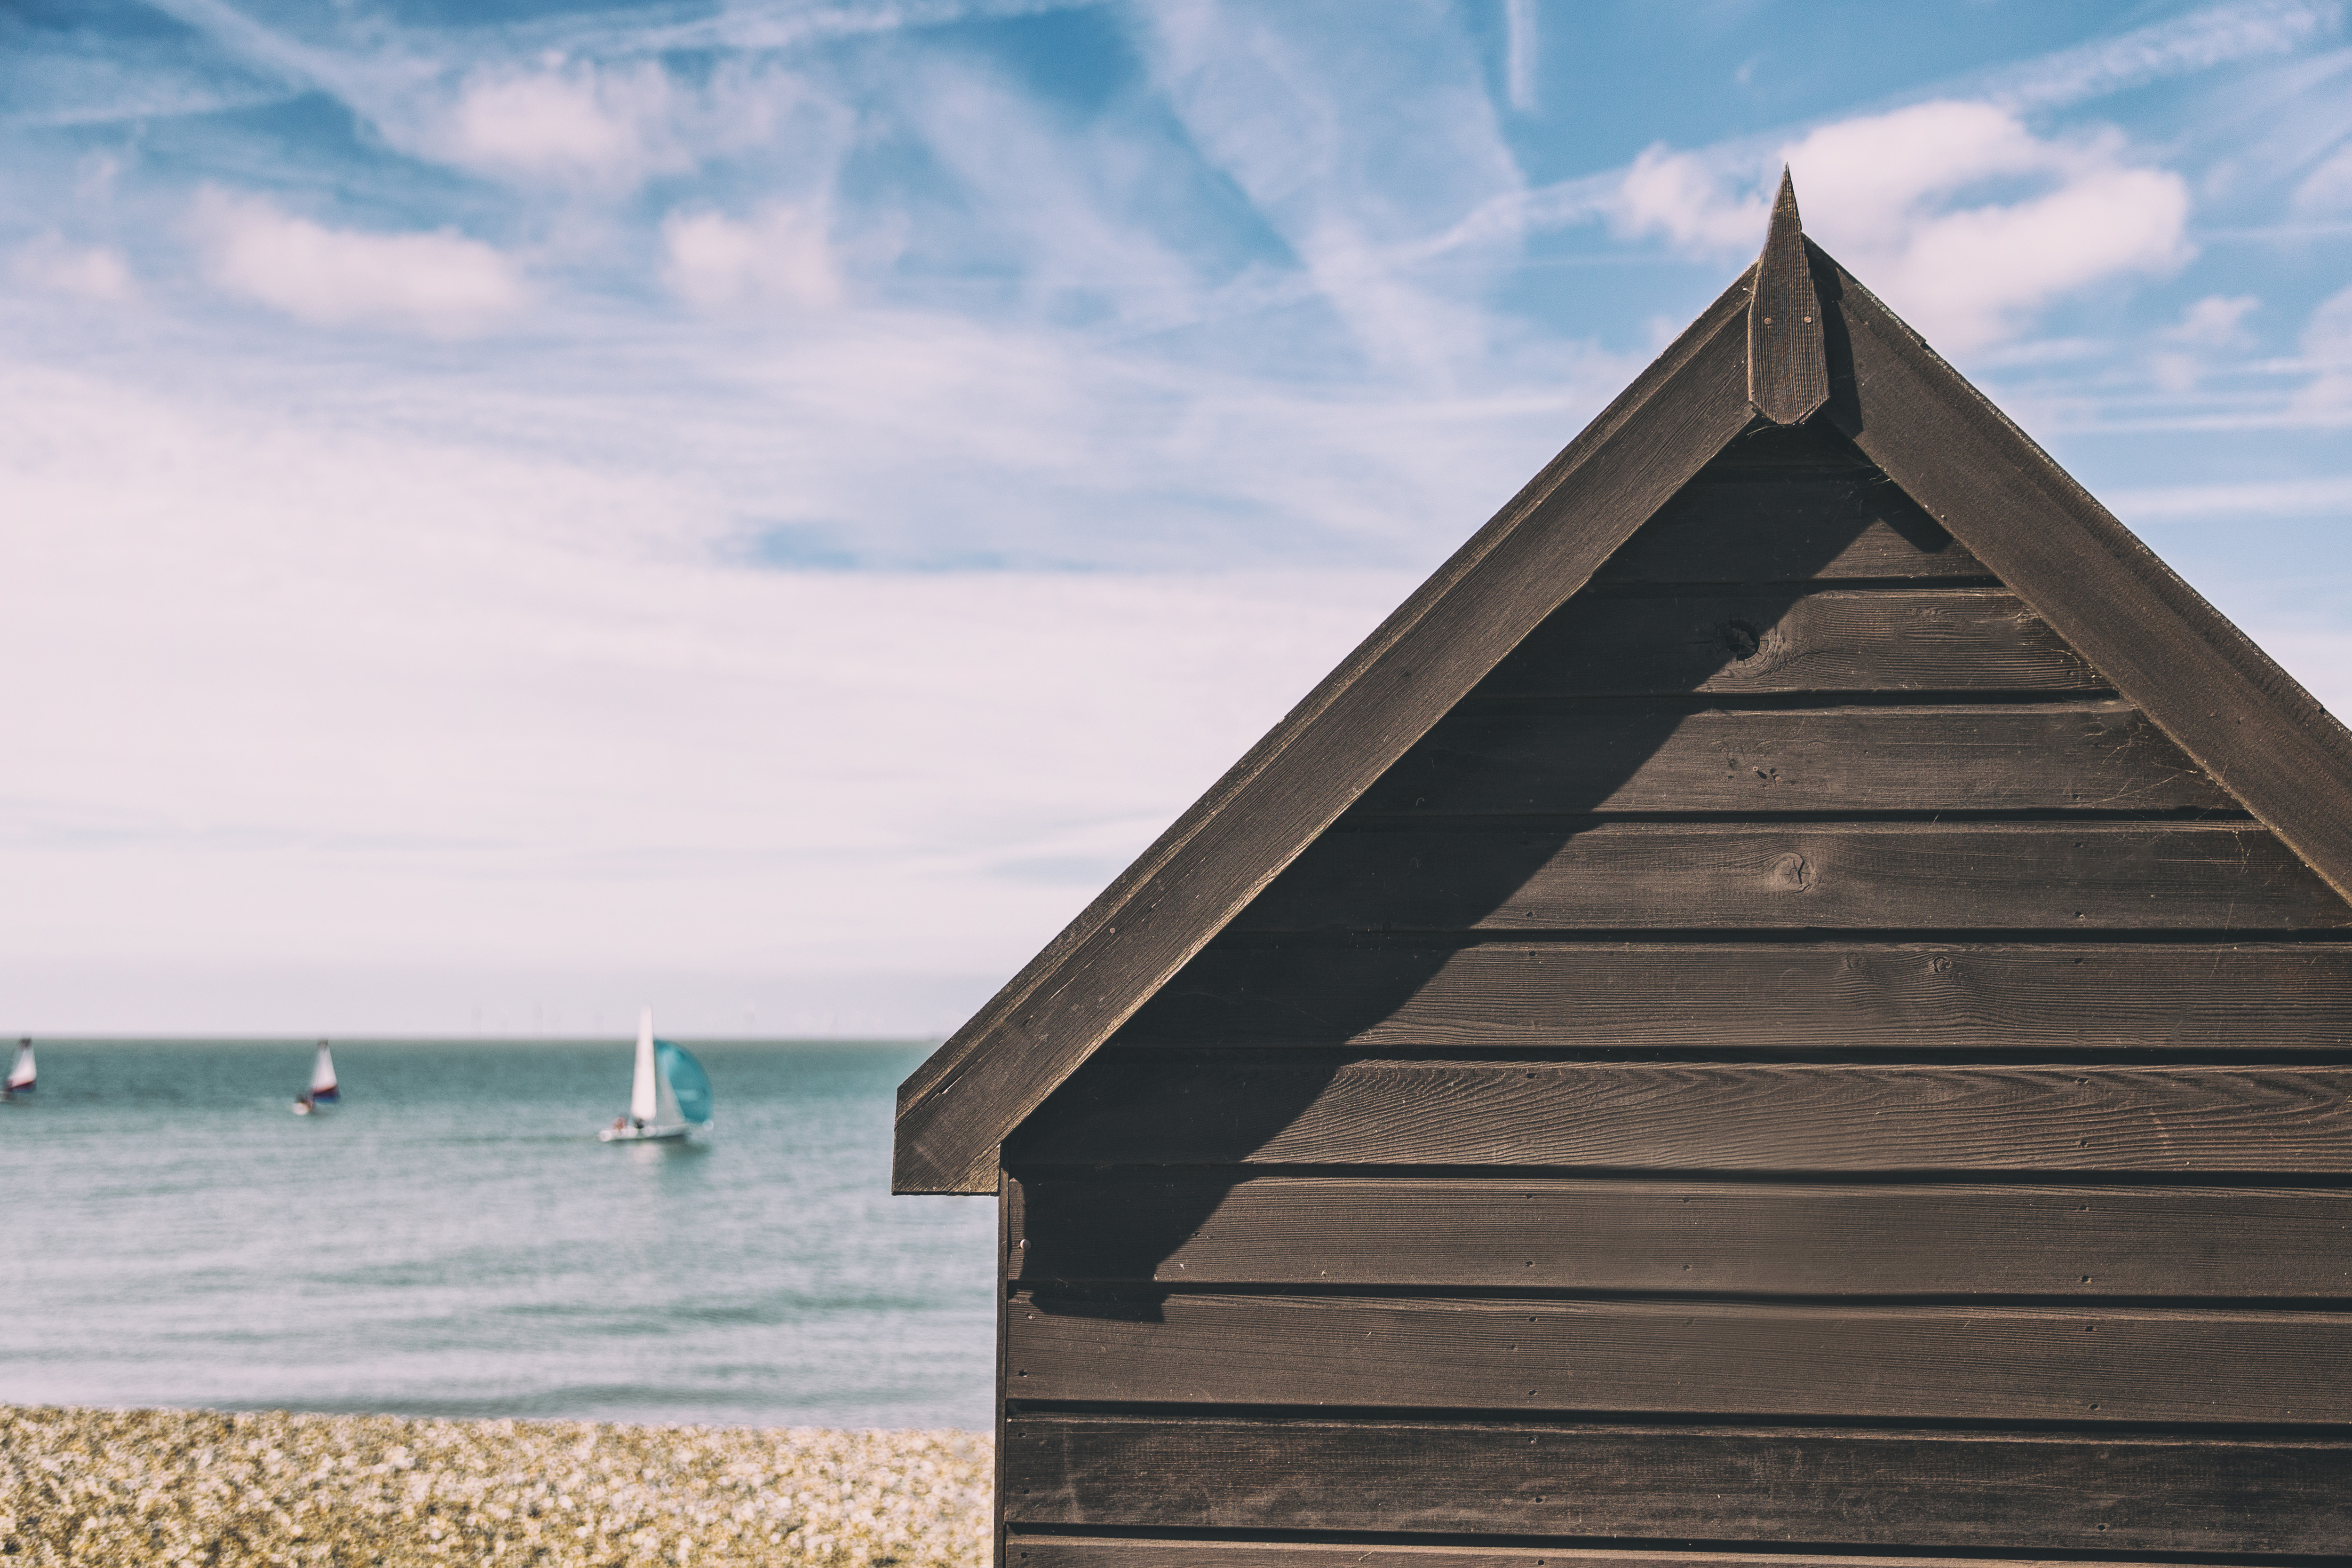
sky, water, sea, ocean, wood, house, calm, cloud, coast, architecture, beach, vacation, roof, horizon, home, log cabin